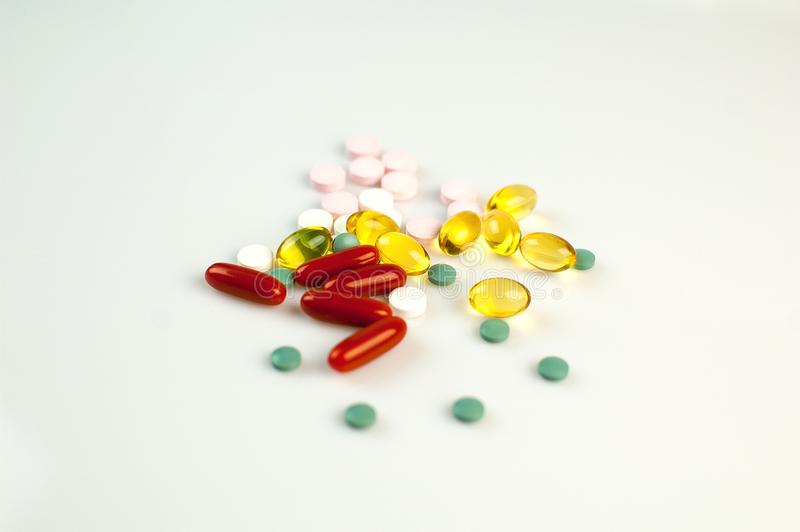
Label: plastic